Richard Wyckoff

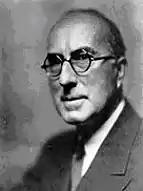
Richard Demille Wyckoff

Richard Demille Wyckoff (November 2, 1873 – March 7, 1934) was an American stock market investor and the founder of the "Magazine of Wall Street" and "Stock Market Technique".